Wadō-Kuroya Station

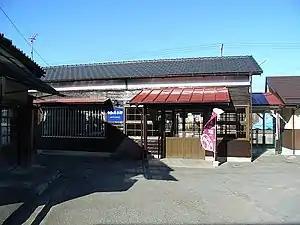
Wadō-Kuroya Station, April 2008

is a passenger railway station located in the city of Chichibu, Saitama, Japan, operated by the private railway operator Chichibu Railway.